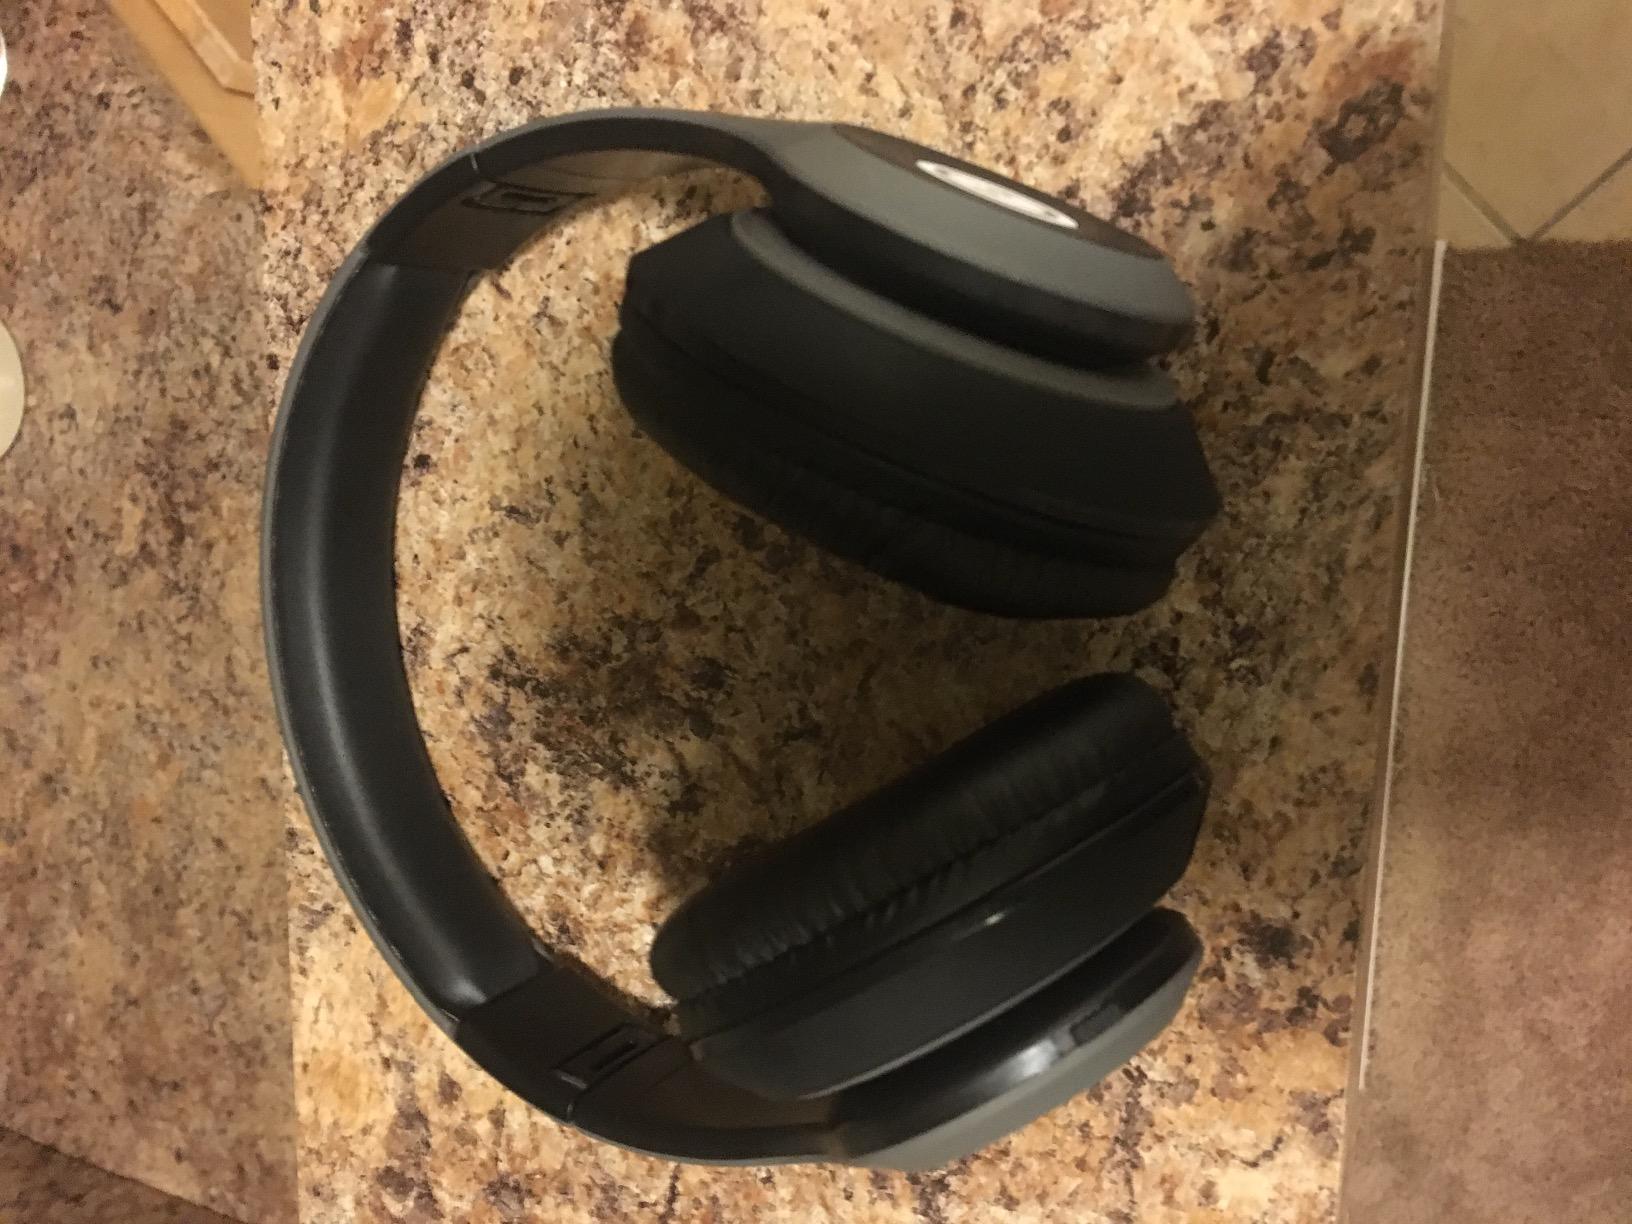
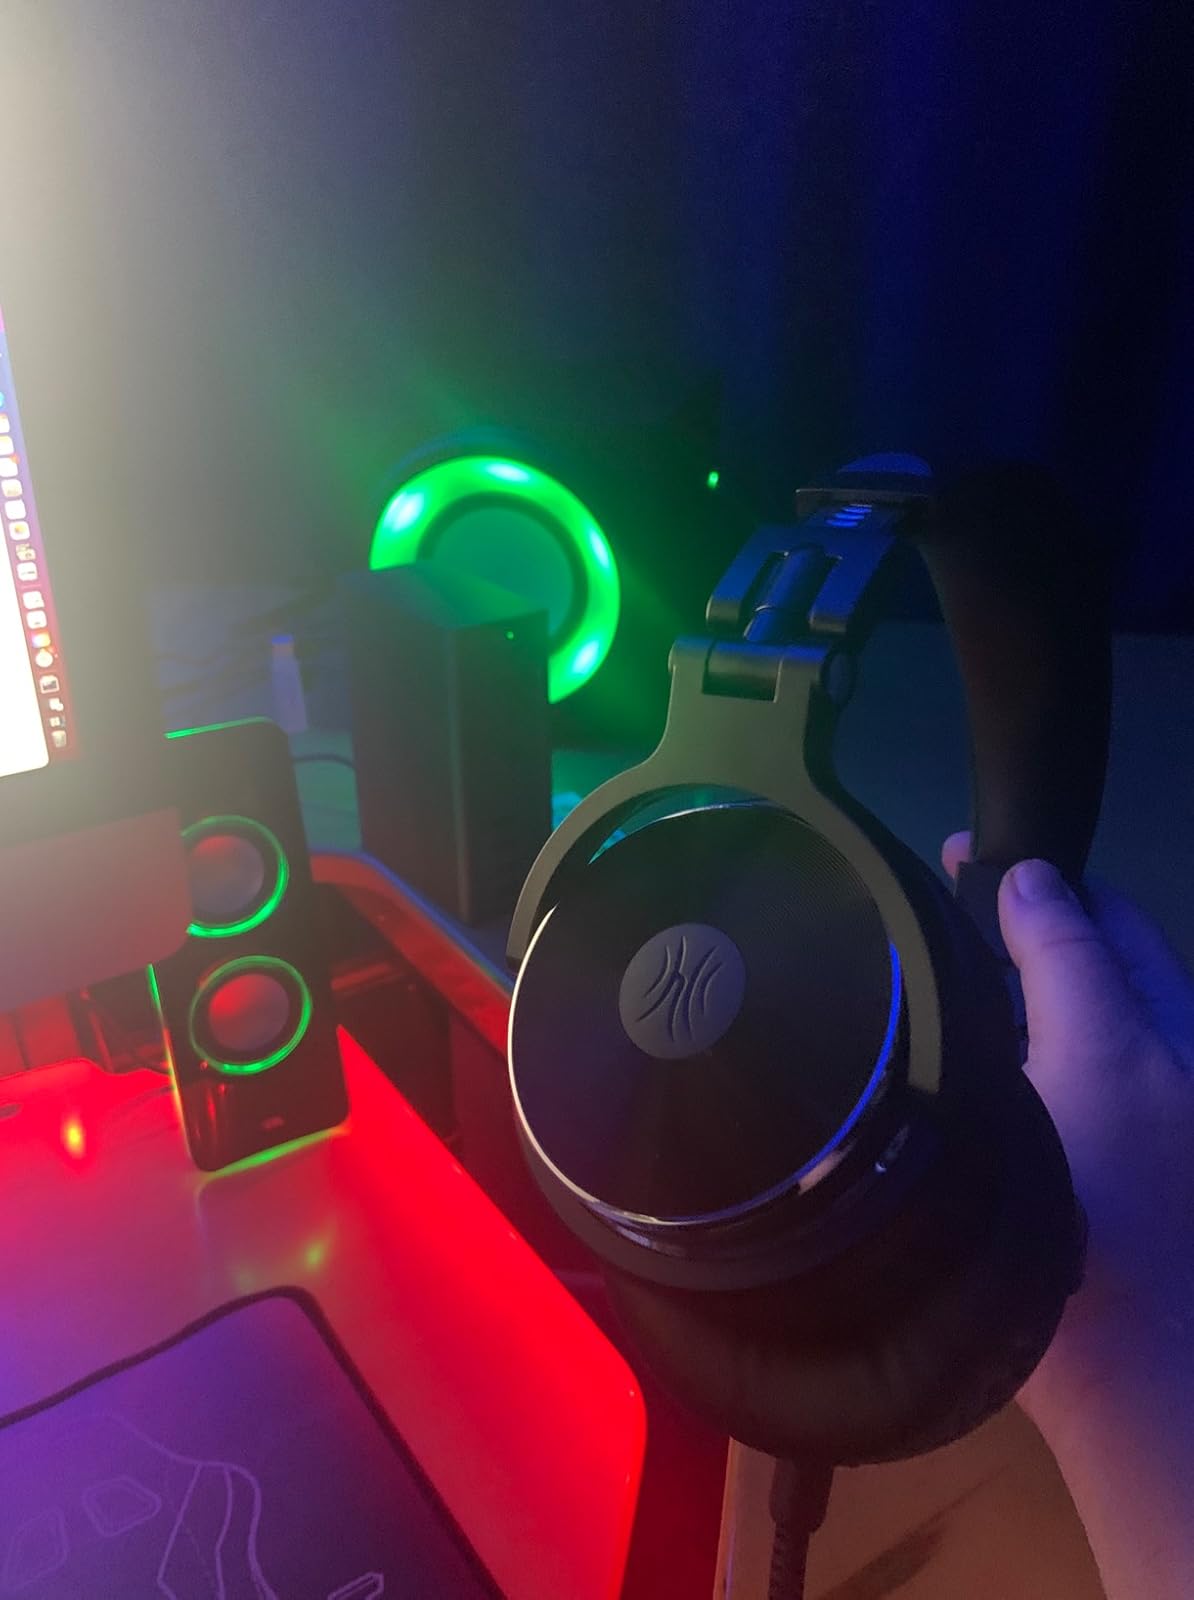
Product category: headphones
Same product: no